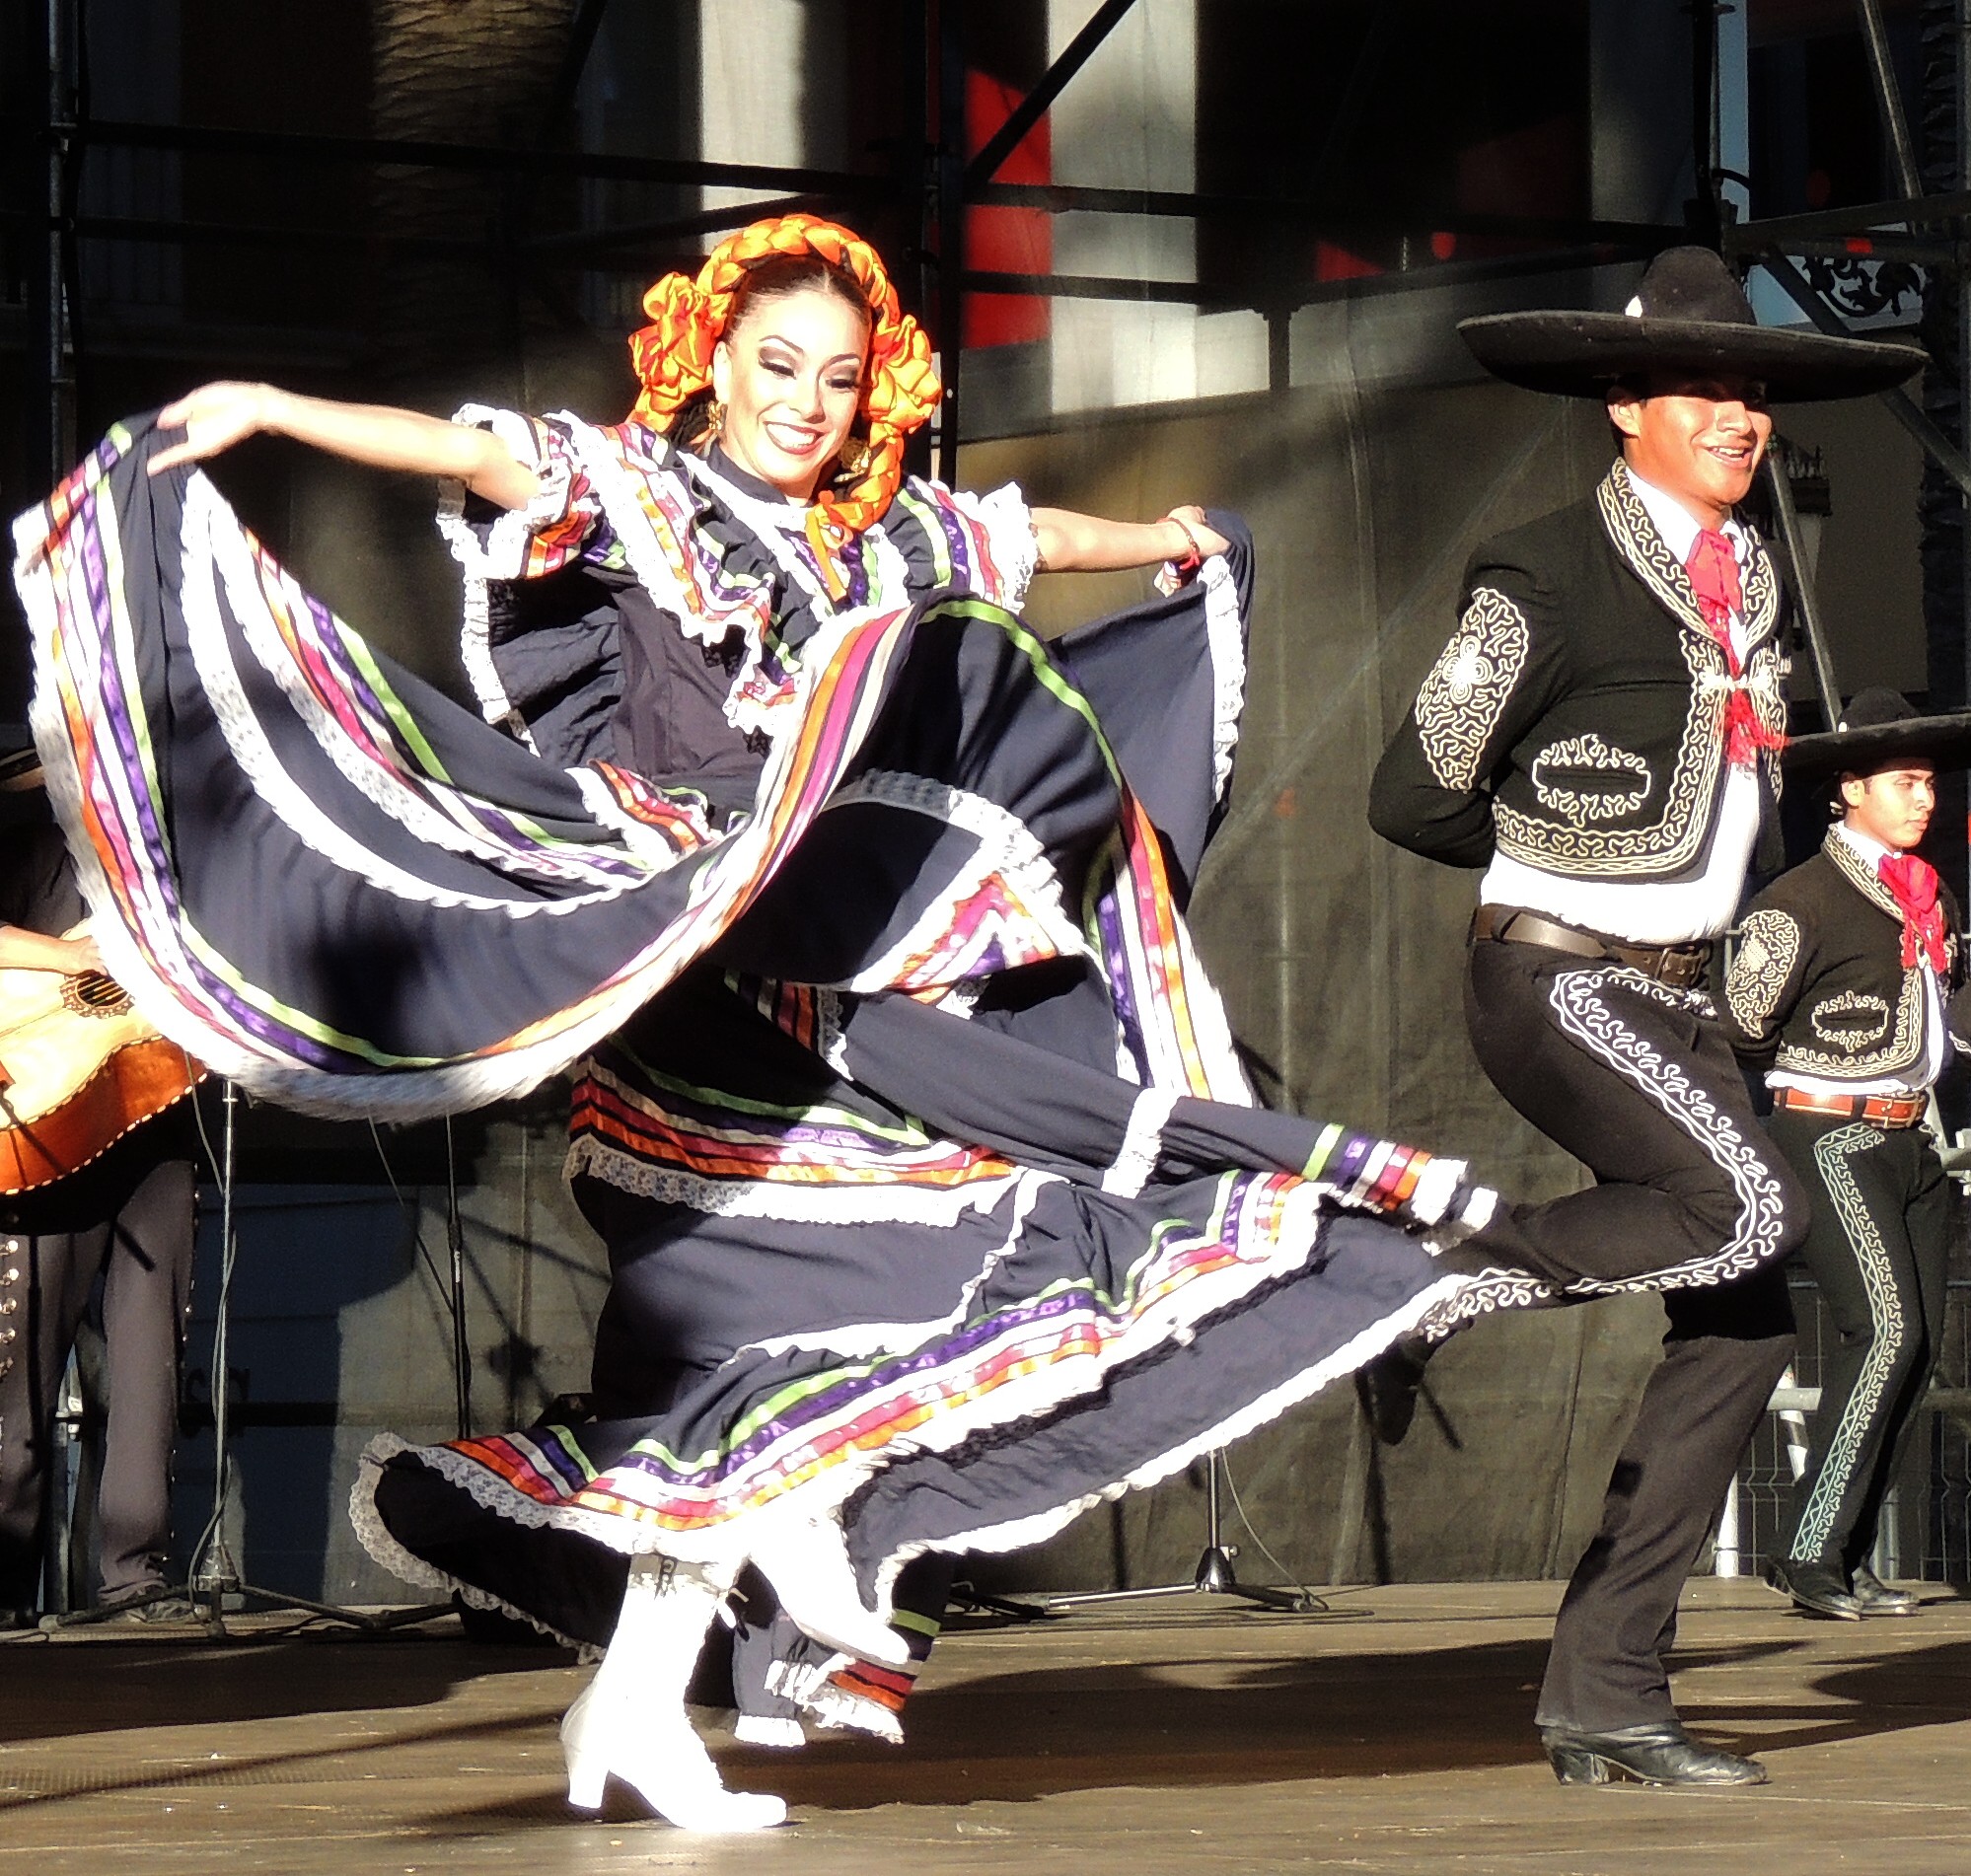
person, europe, america, musician, clothing, festival, spain, espagne, mexico, galicia, costume, espana, galiza, corunna, galice, danza, baile, folclore, cantones, hidalgo, festivalfolclorico, lacoruna, acoru a, coru a